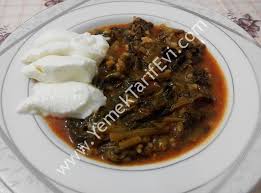
Yemek: ispanak